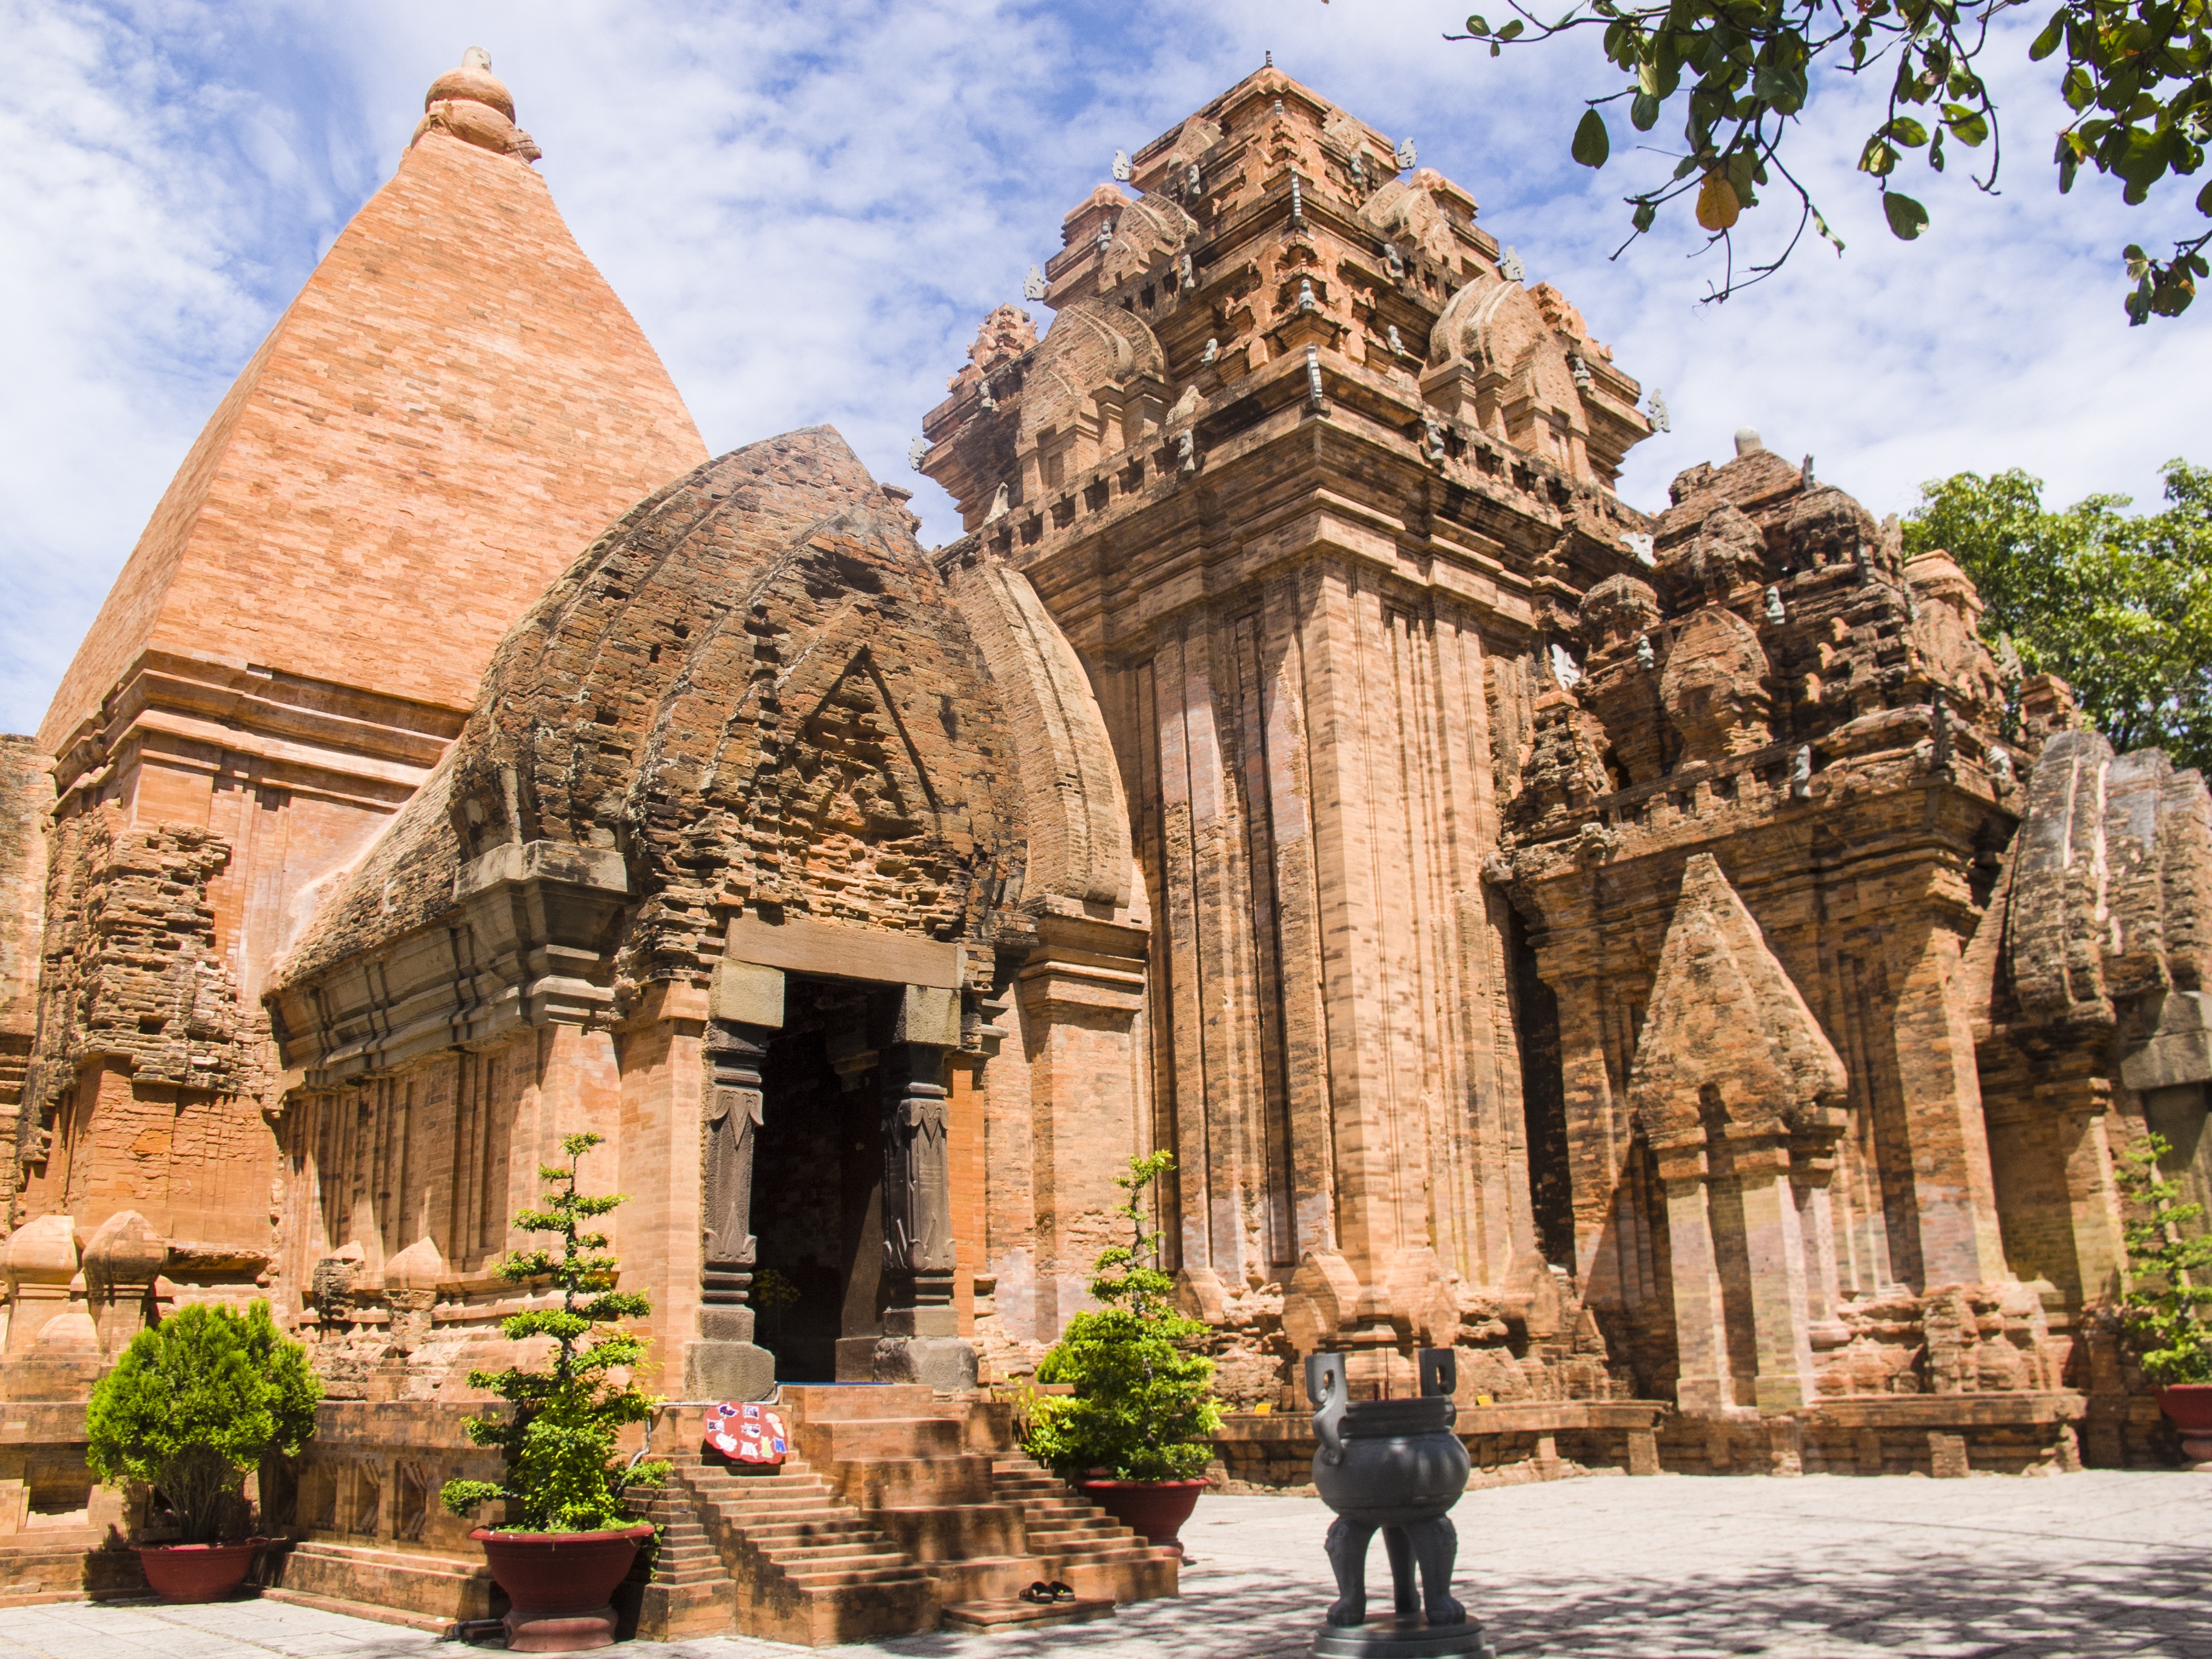
building, landmark, tourism, place of worship, temple, ruins, monastery, wat, champa, archaeological site, unesco world heritage site, neck diameter, hindu temple, historic site, ancient history, byzantine architecture